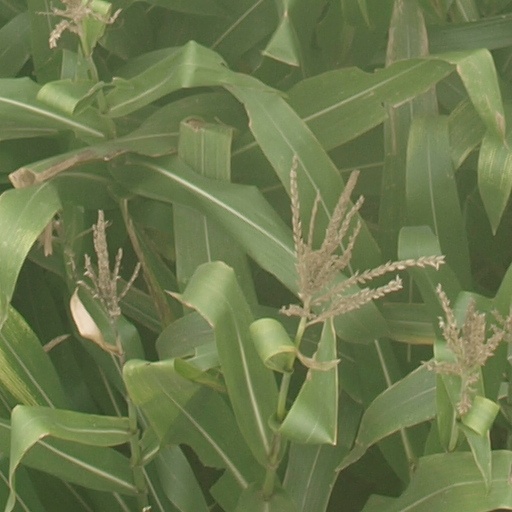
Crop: maize; corn